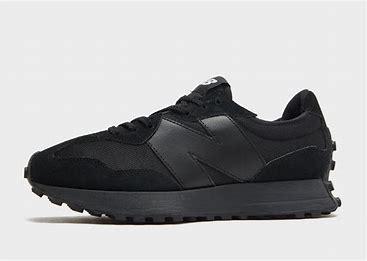
Brand: New
Model: Balance New Balance 327 Marathon